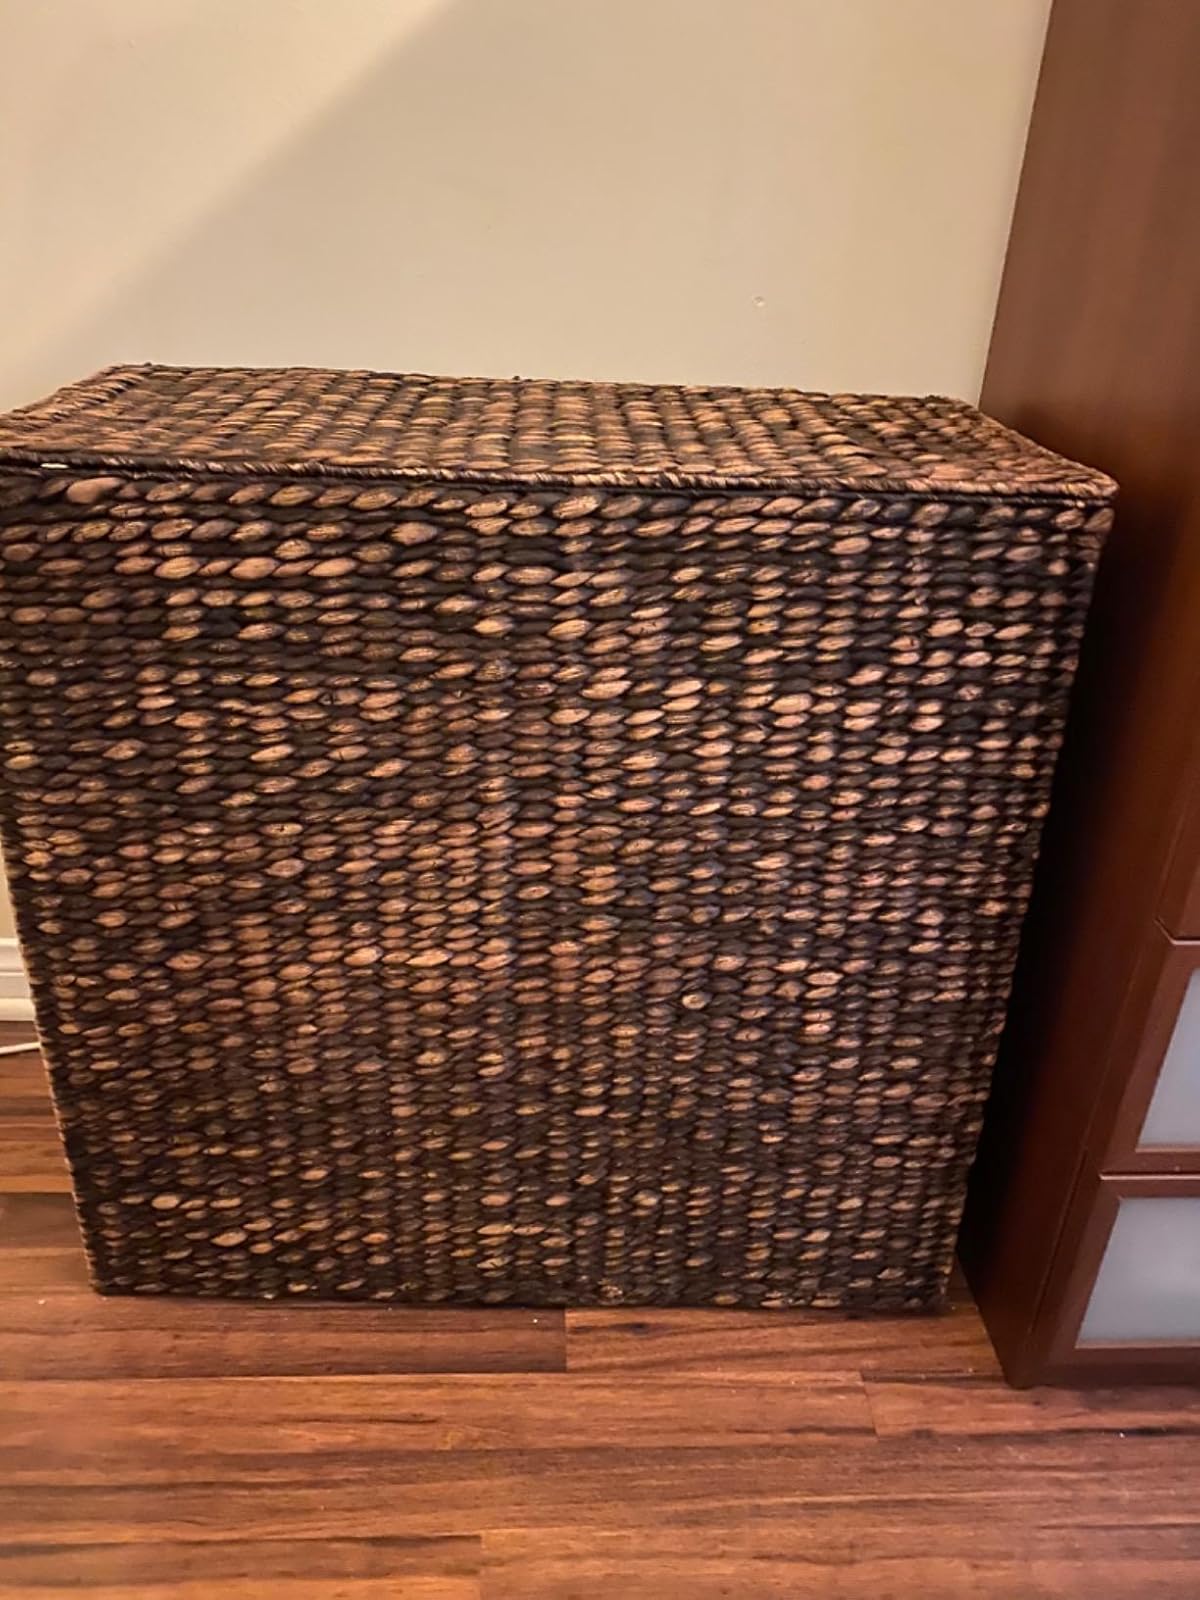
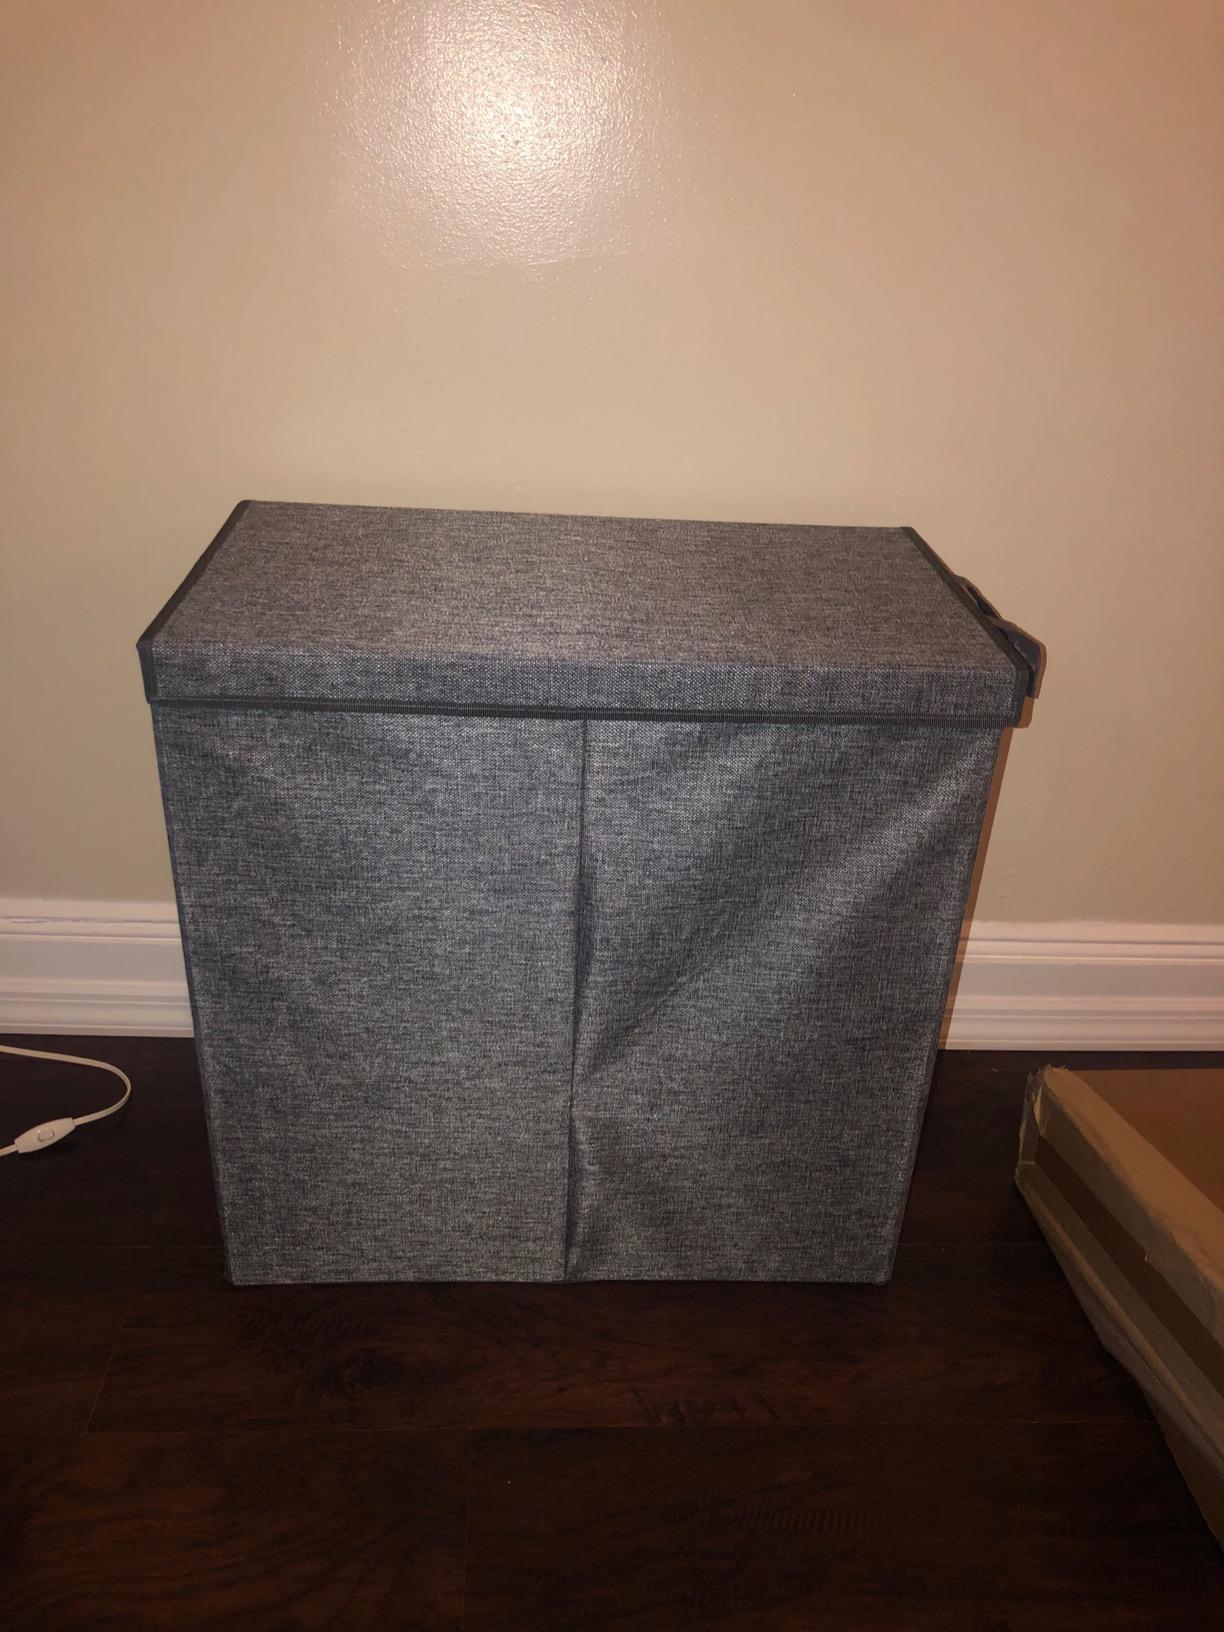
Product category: items_hamper
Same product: no